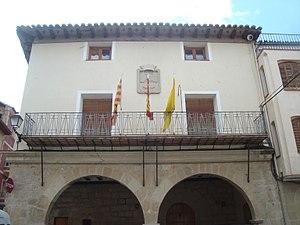
Mas de las Matas est une commune d’Espagne, dans la province de Teruel, communauté autonome d'Aragon comarque de Bajo Aragón.